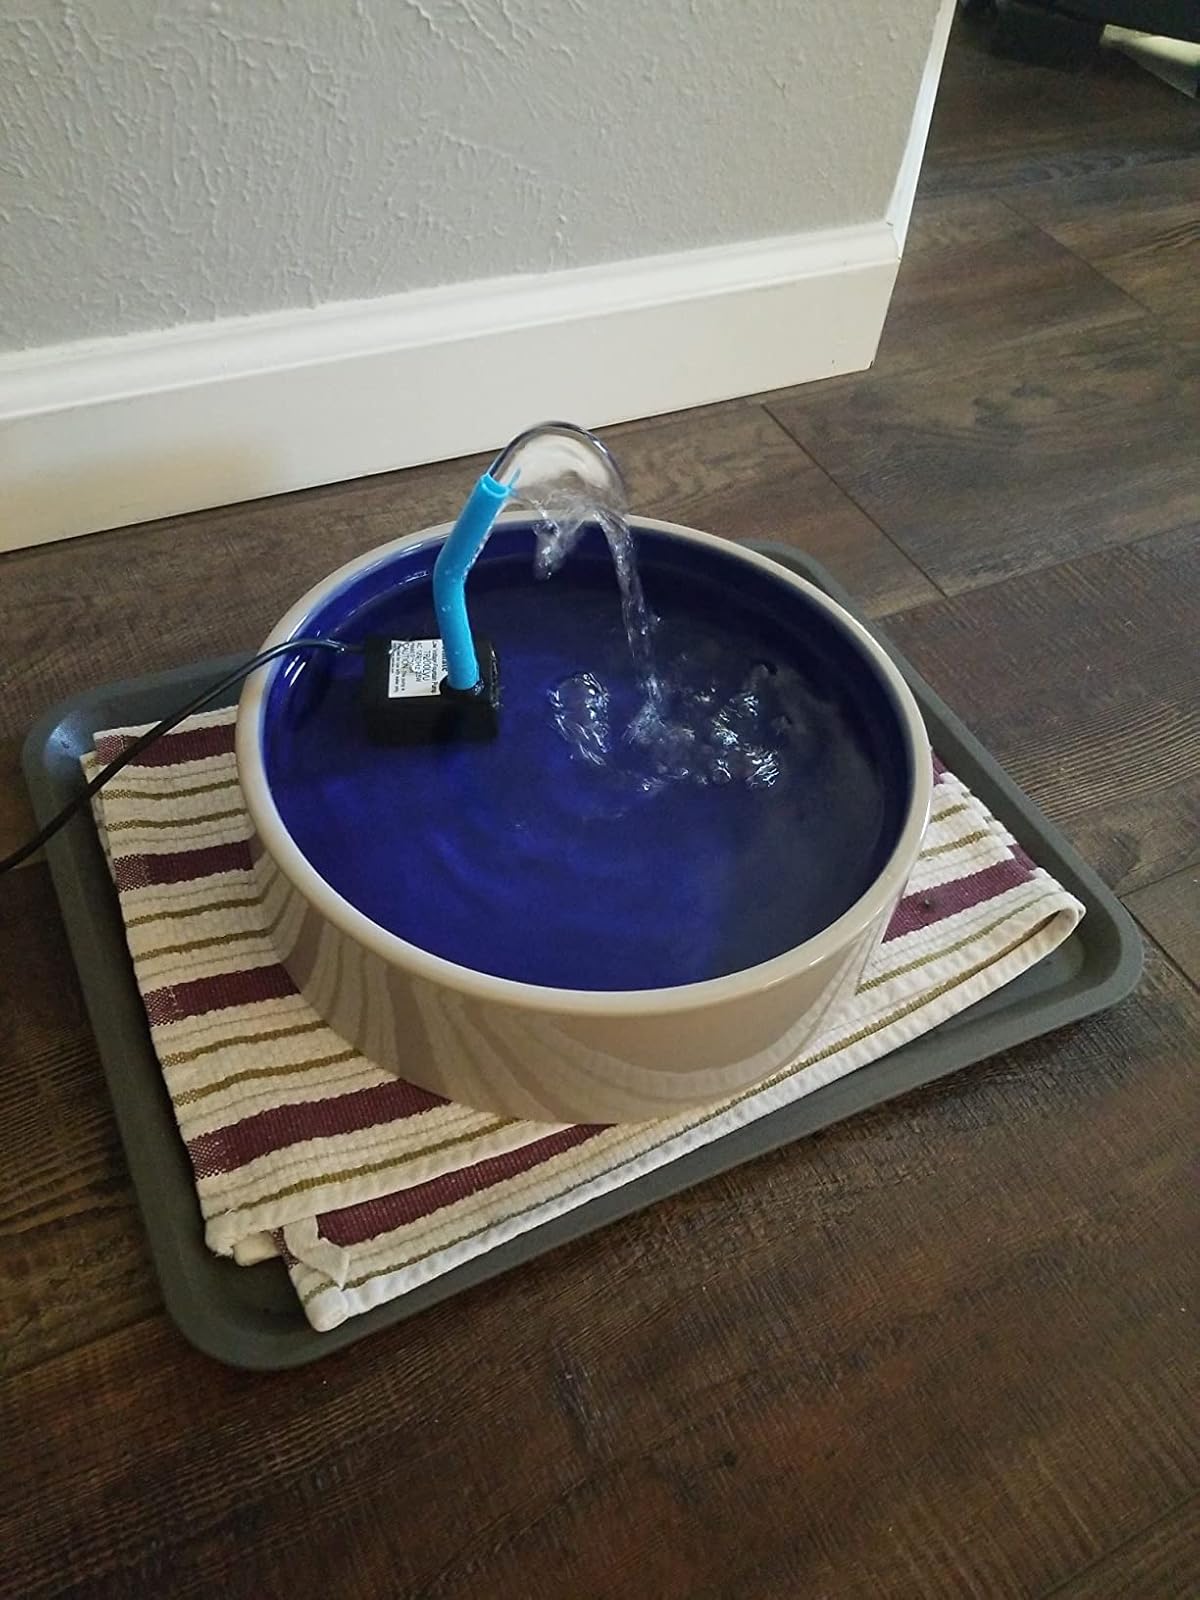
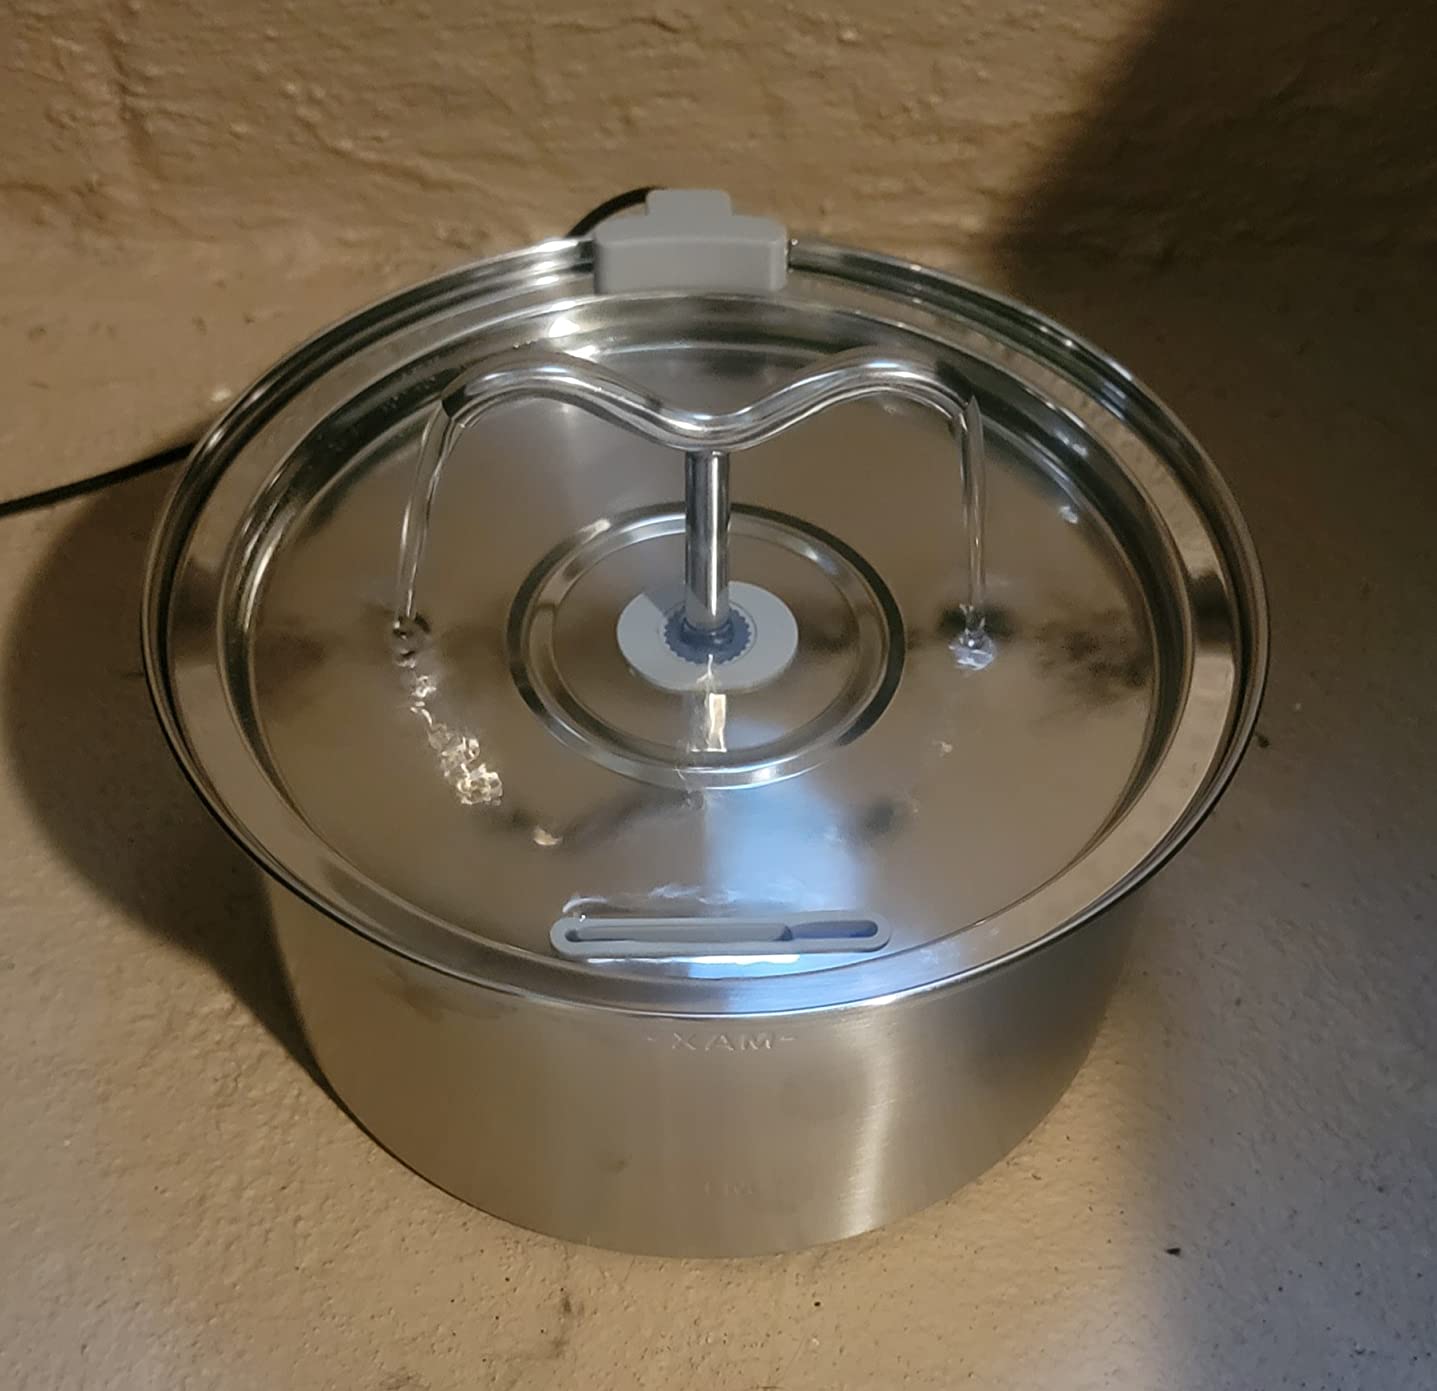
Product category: items_bowl
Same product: no